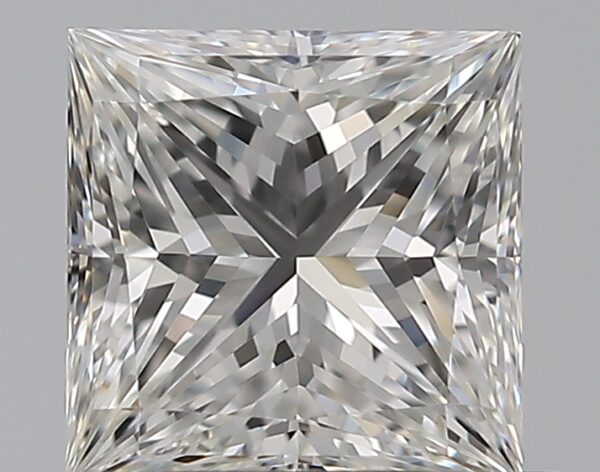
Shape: princess
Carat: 0.7
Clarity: VVS2
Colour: G
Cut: EX
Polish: EX
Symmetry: VG
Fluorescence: N
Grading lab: GIA
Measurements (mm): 4.92 x 4.91 x 3.55